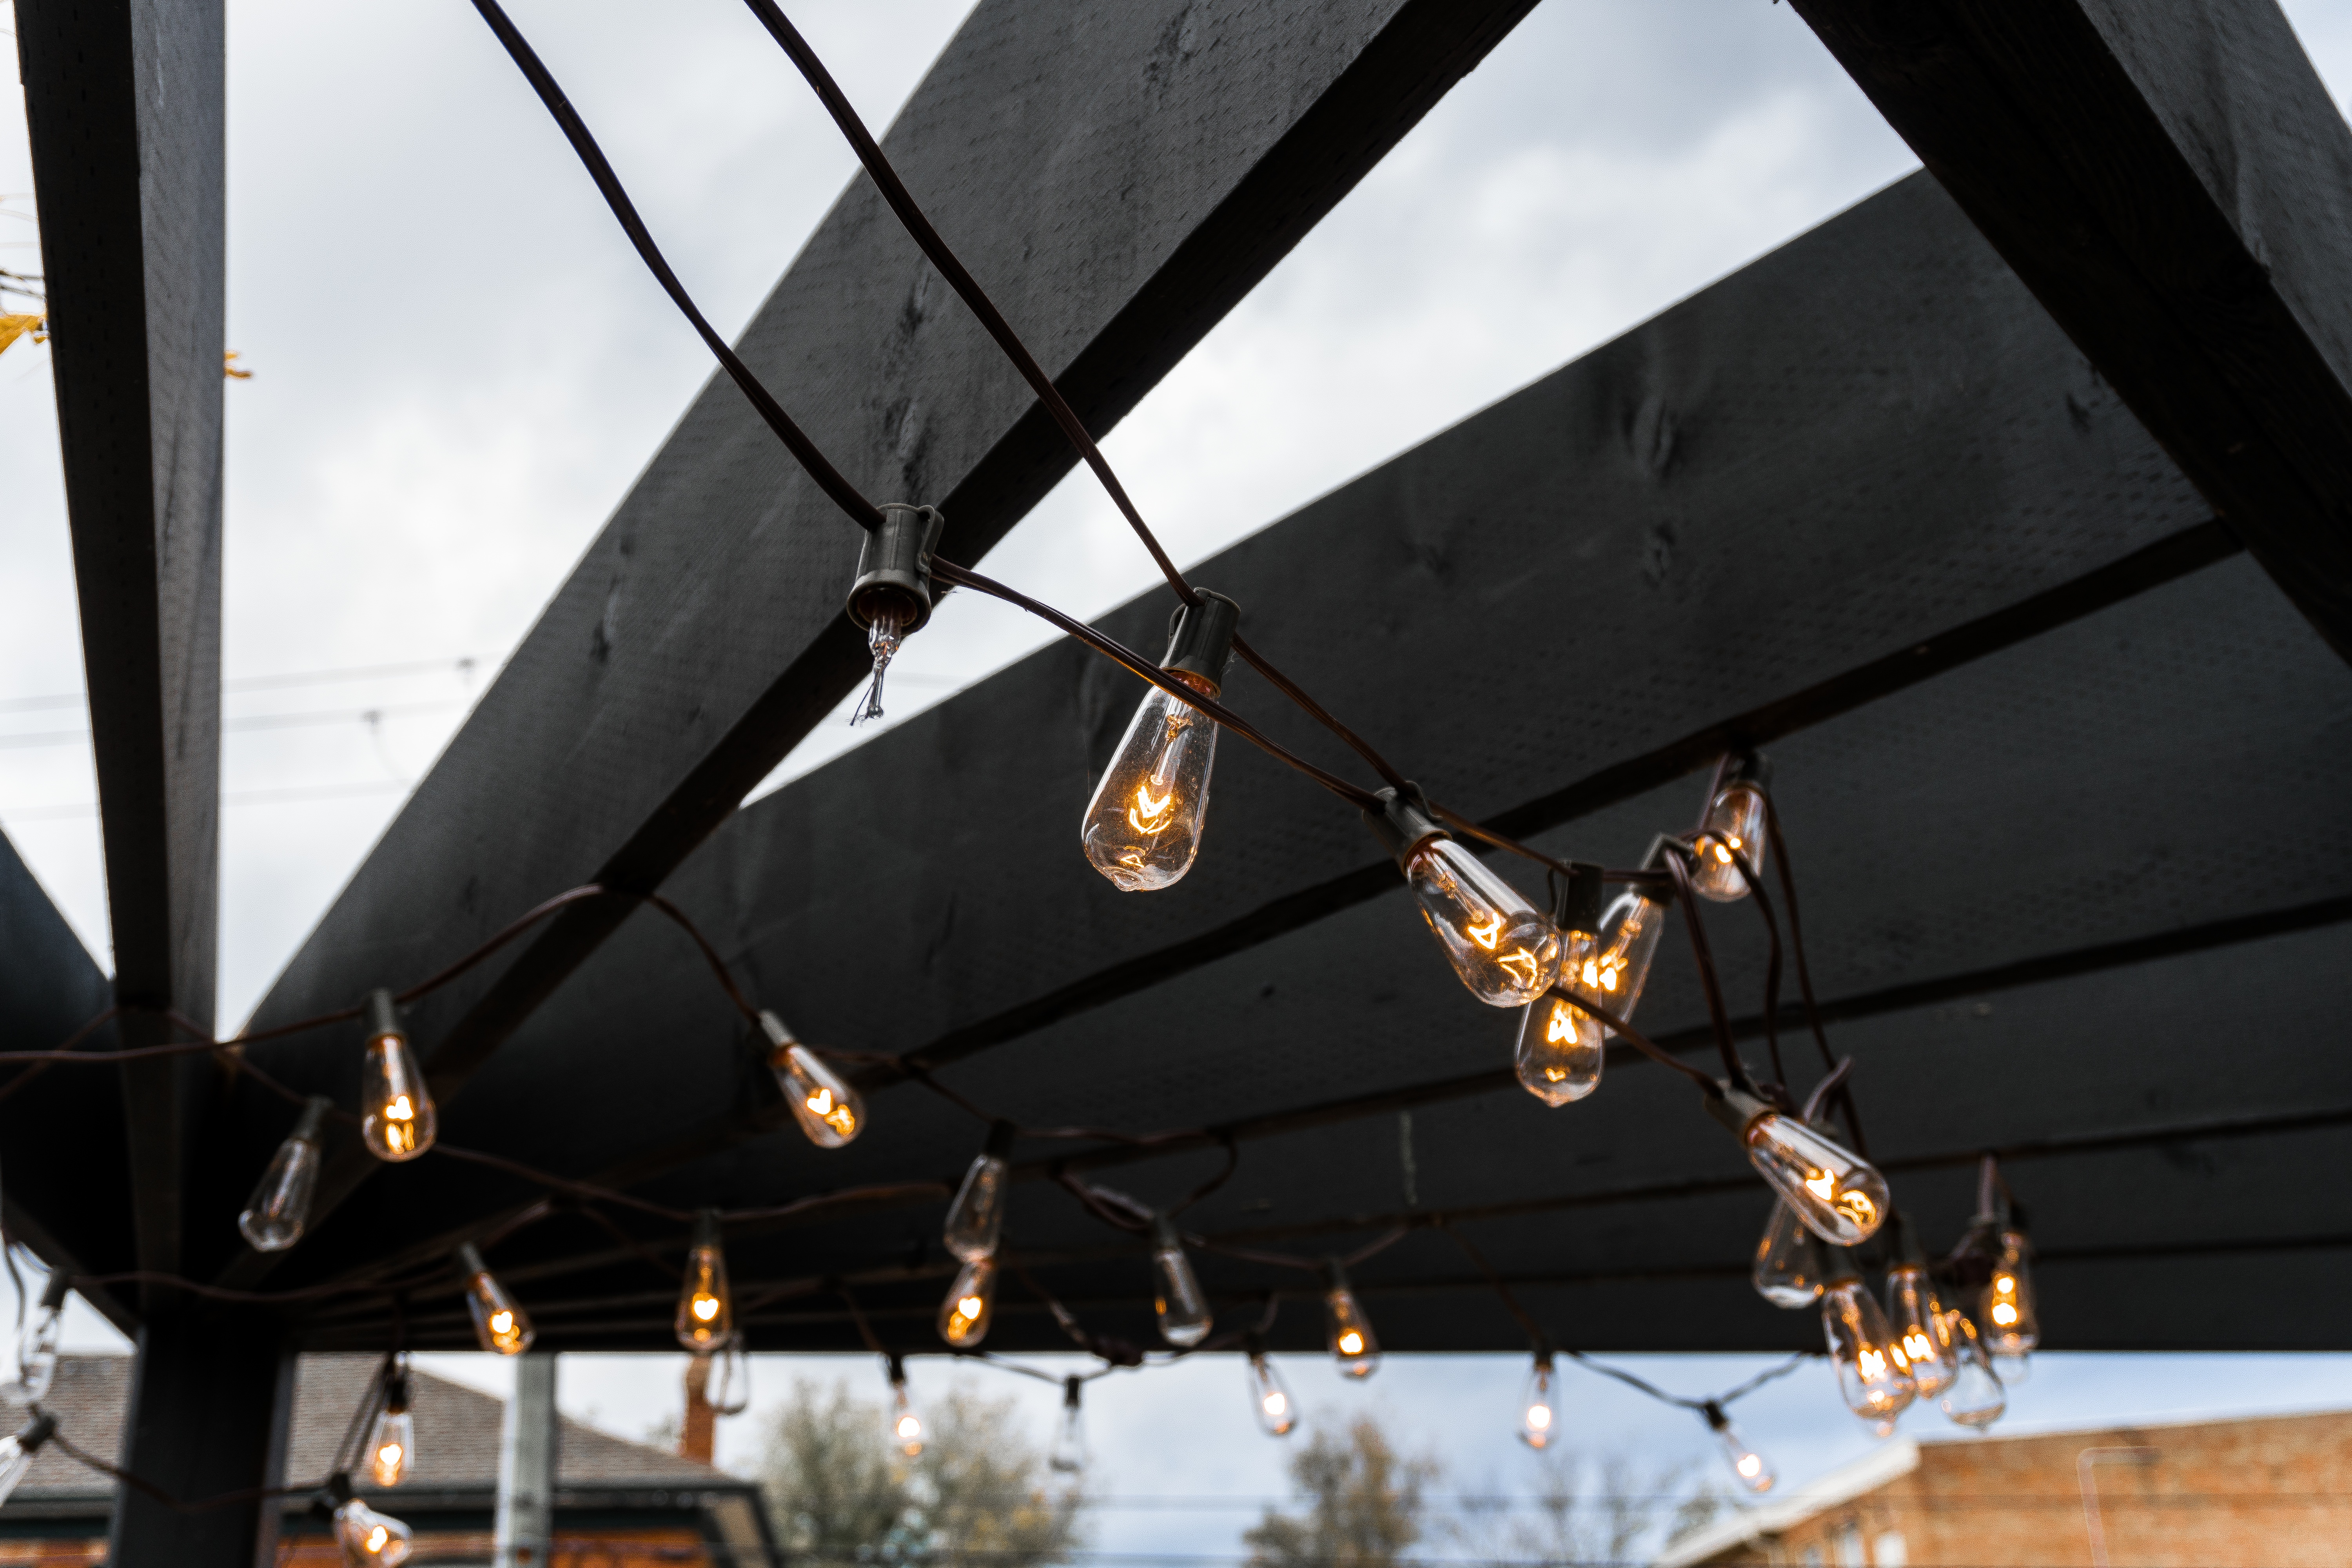
light, ceiling, lighting, tourist attraction